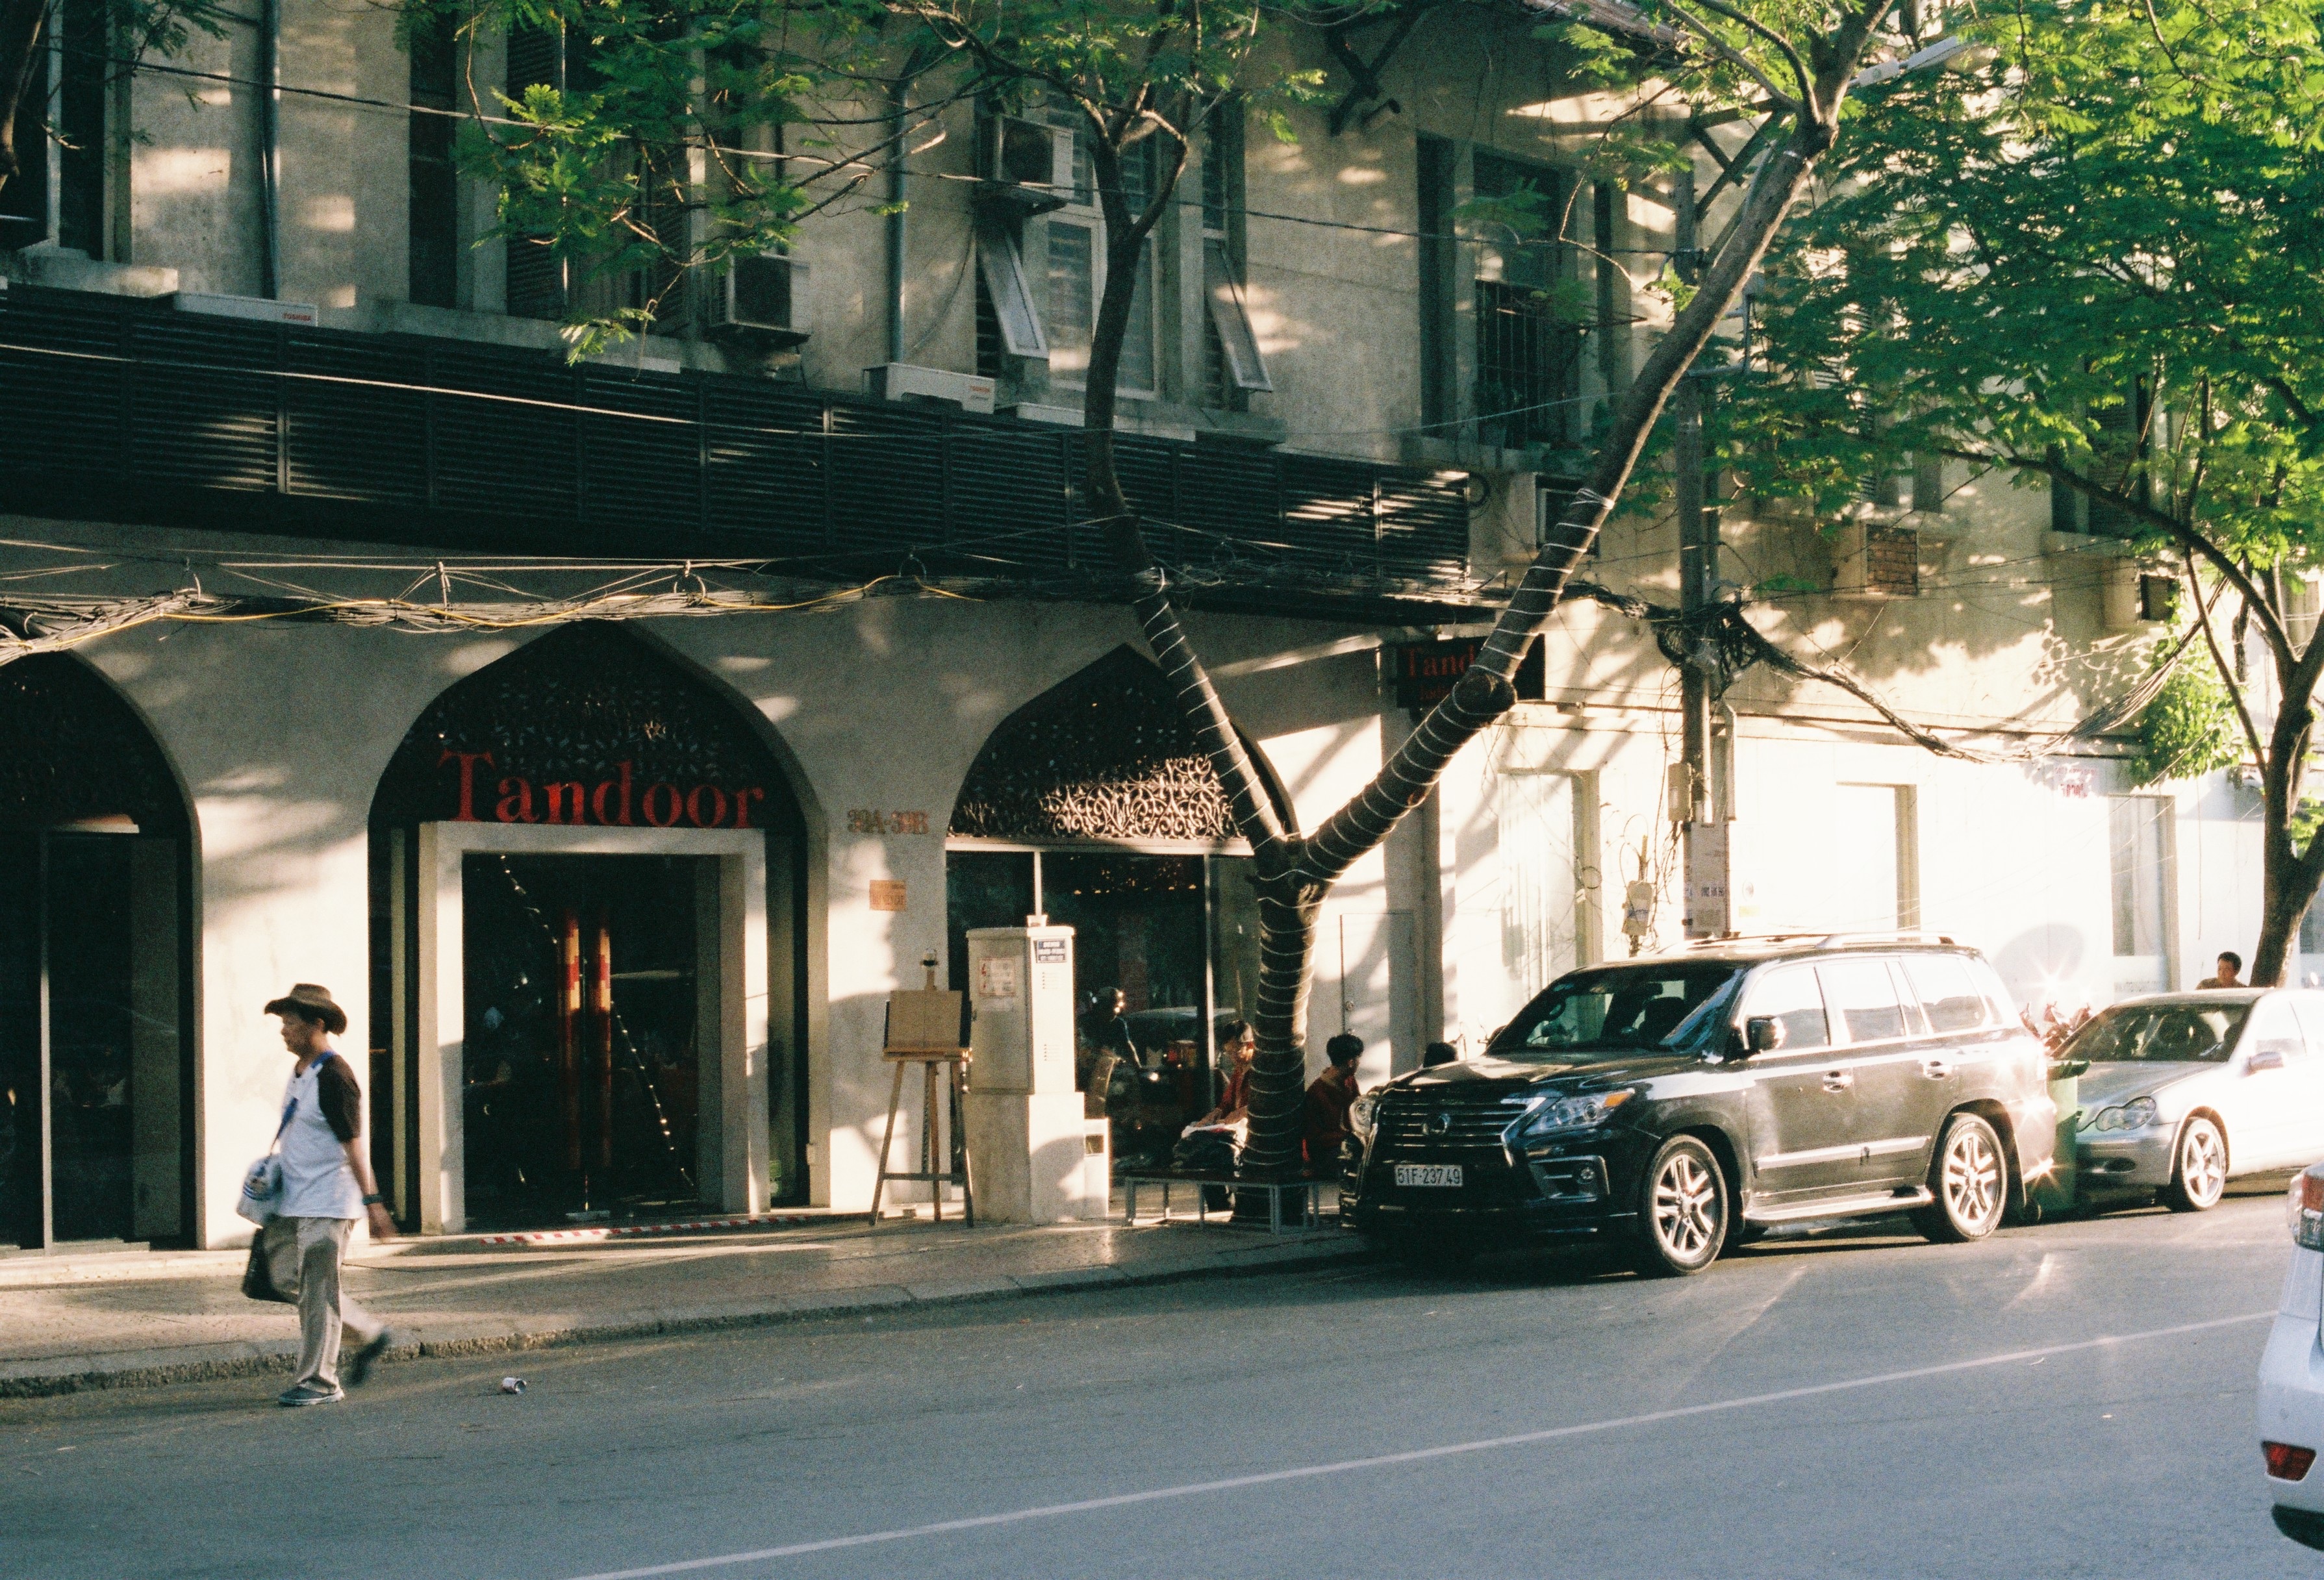
pedestrian, road, street, town, city, downtown, travel, transport, vehicle, lane, public transport, infrastructure, neighbourhood, urban area, residential area, human settlement